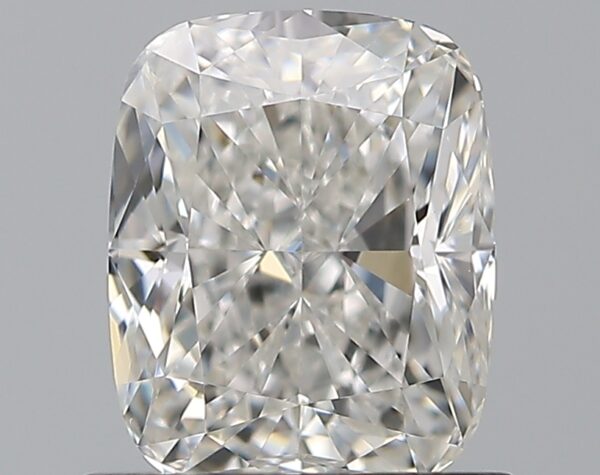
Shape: cushion
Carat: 1
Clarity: VVS2
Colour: F
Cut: EX
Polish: EX
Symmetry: VG
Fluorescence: N
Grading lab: GIA
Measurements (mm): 6.43 x 5.14 x 3.52